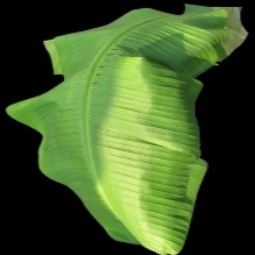
Label: Zinc